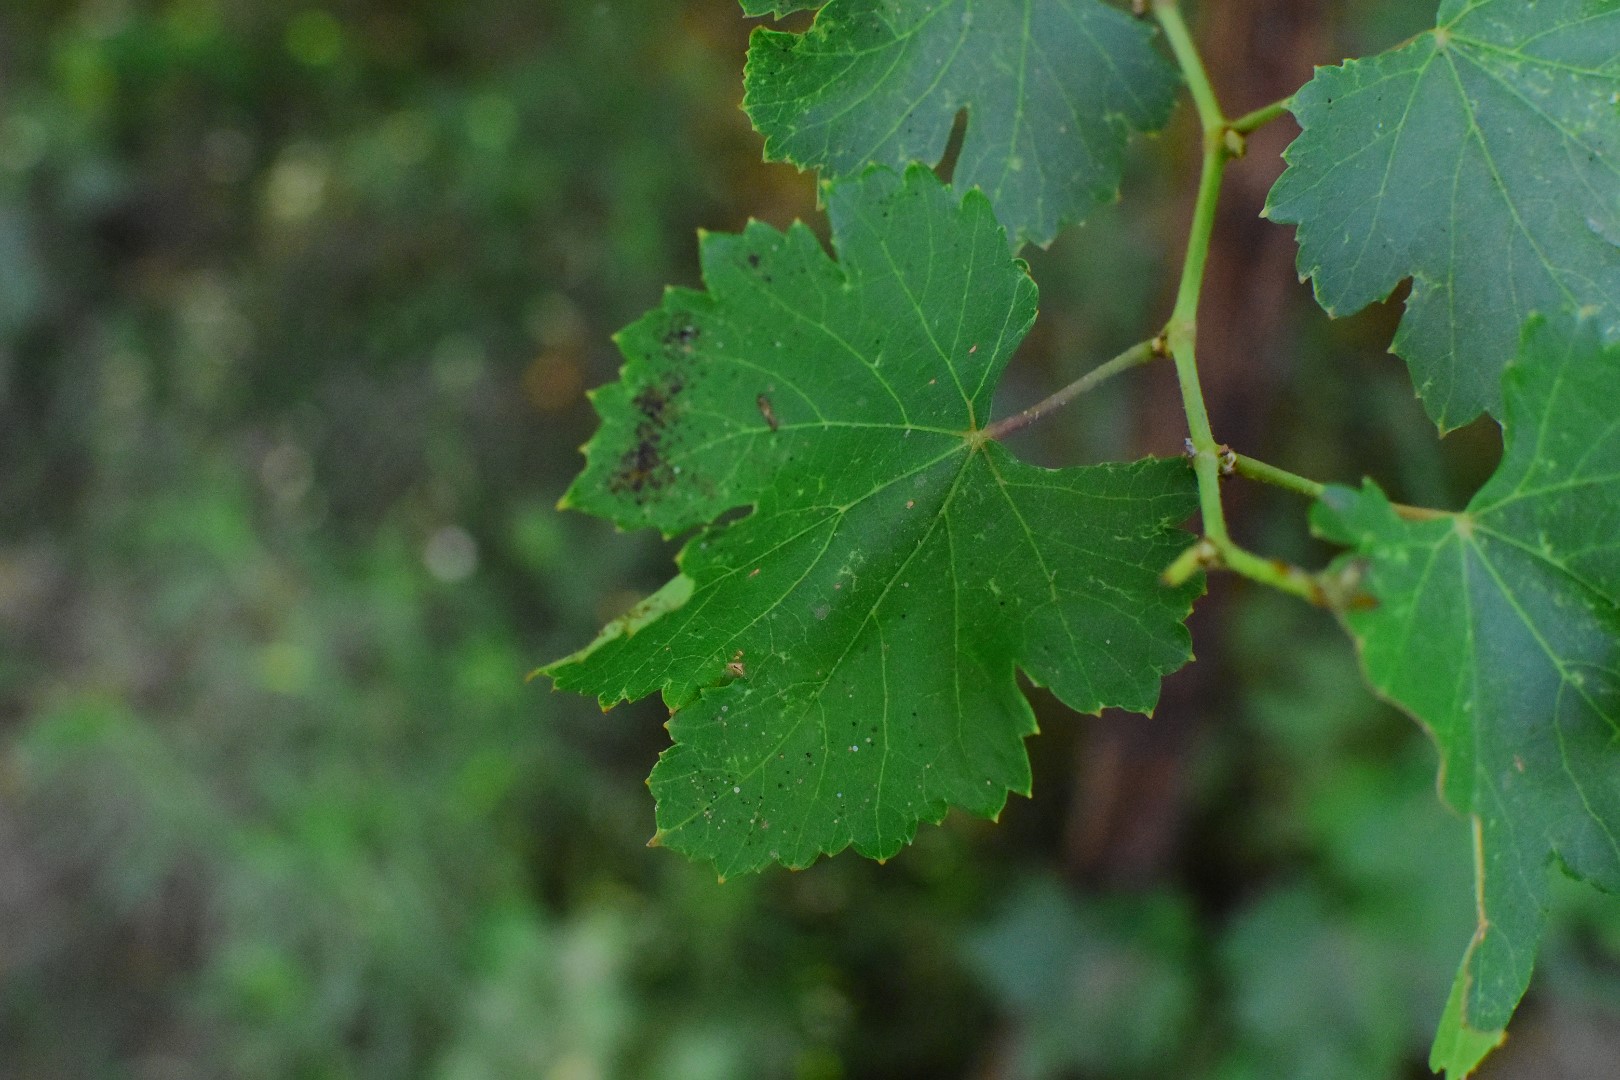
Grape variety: Deas Al-Annz